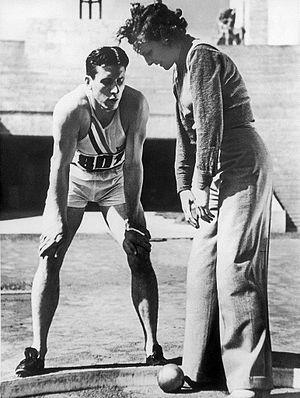
Glenn Edgar Morris est un athlète américain spécialiste des épreuves combinées.